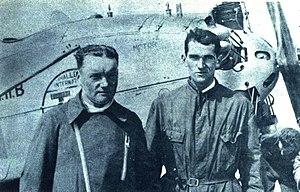
Le Challenge 1929 était la première édition du Challenge International de Tourisme organisé par l'Aéro-Club de France qui s'est déroulé du 4 au 16 août 1929 à Paris, en France.